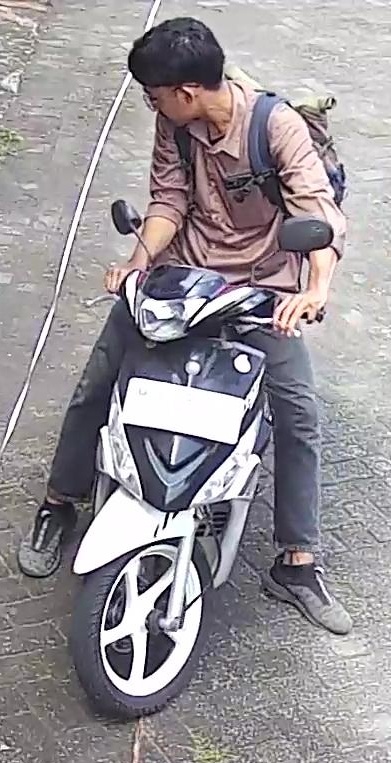
person-with-helmet: 0
person-without-helmet: 1